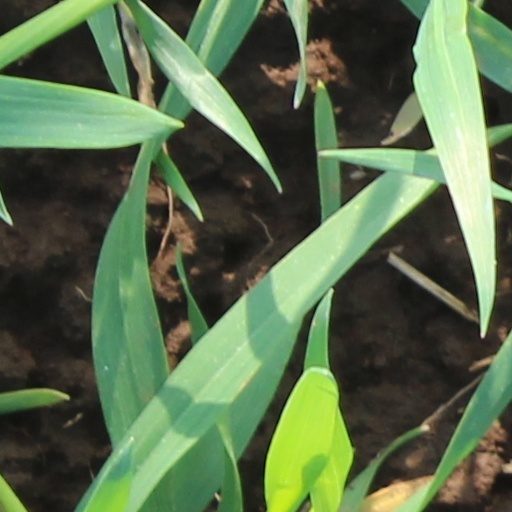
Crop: wheat